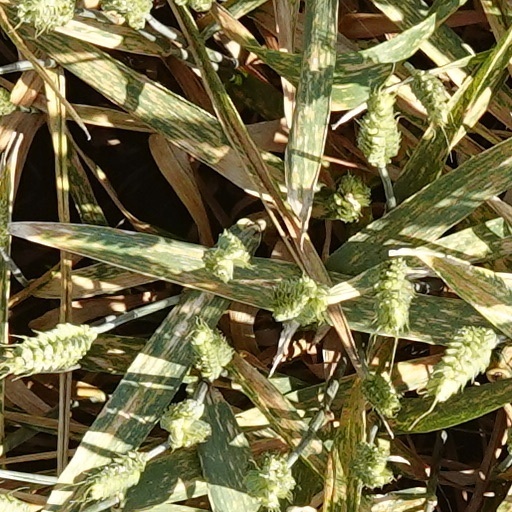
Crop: wheat